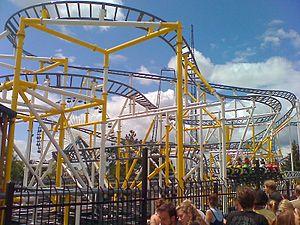
Ces différentes listes sont non exhaustives.
Six Flags Darien Lake est un complexe de loisirs situé entre Buffalo et Rochester à Darien, New York, aux États-Unis.